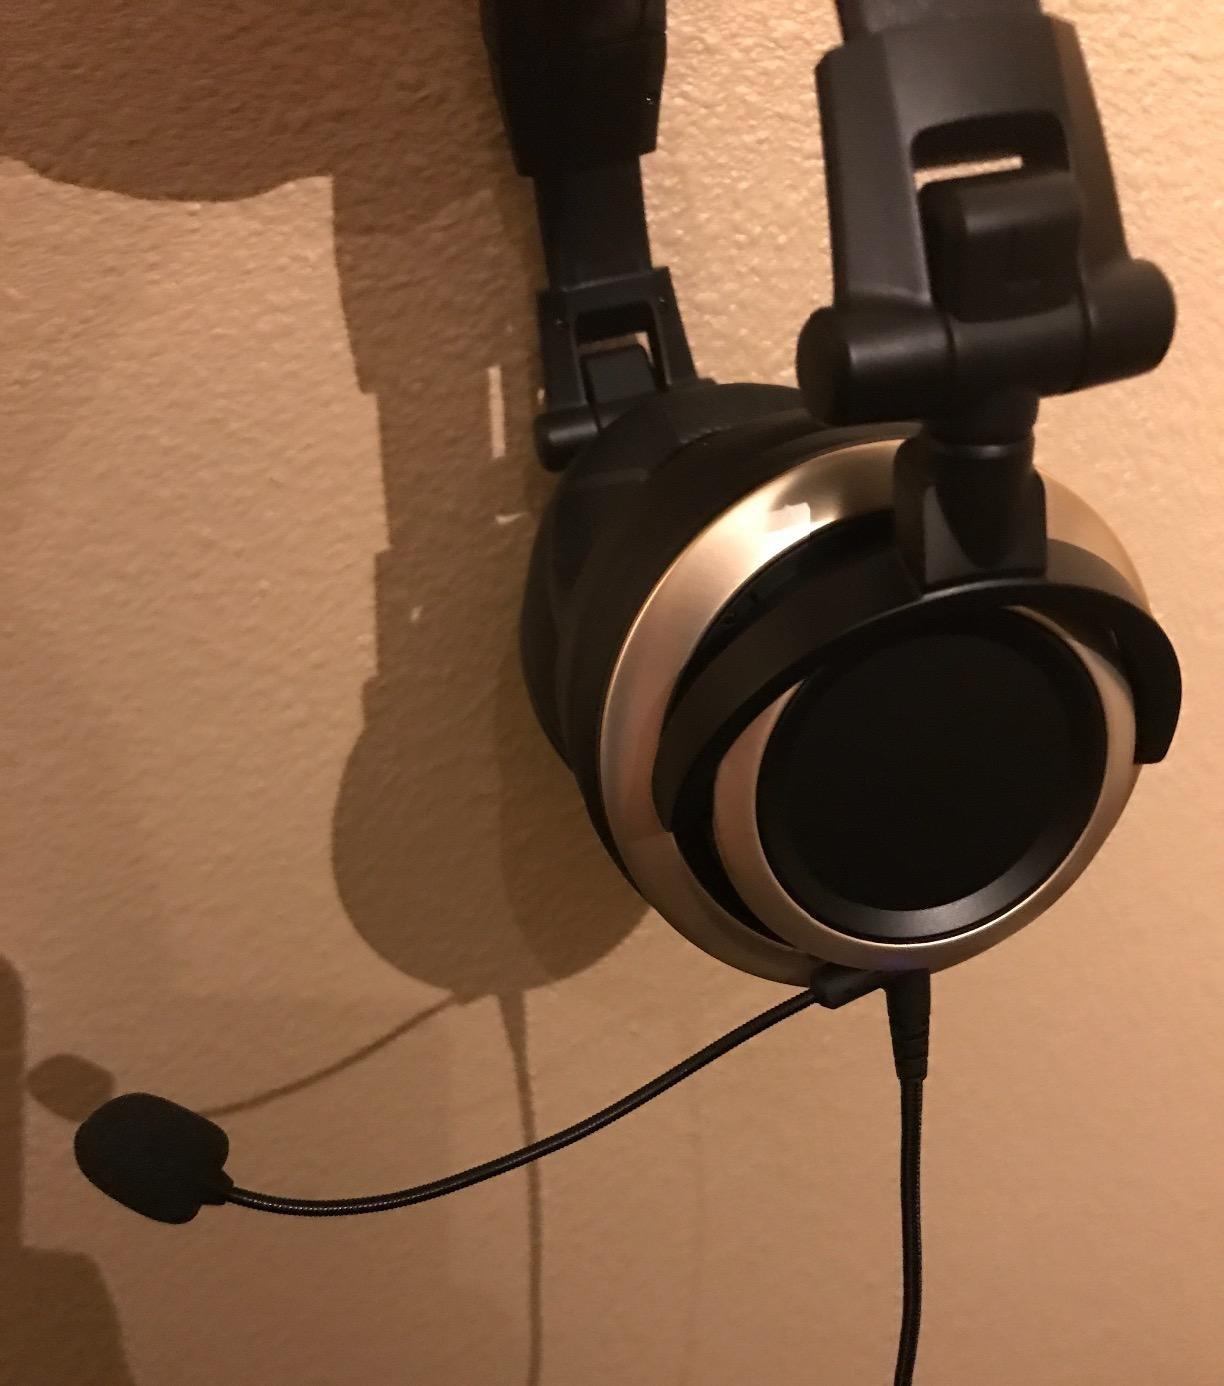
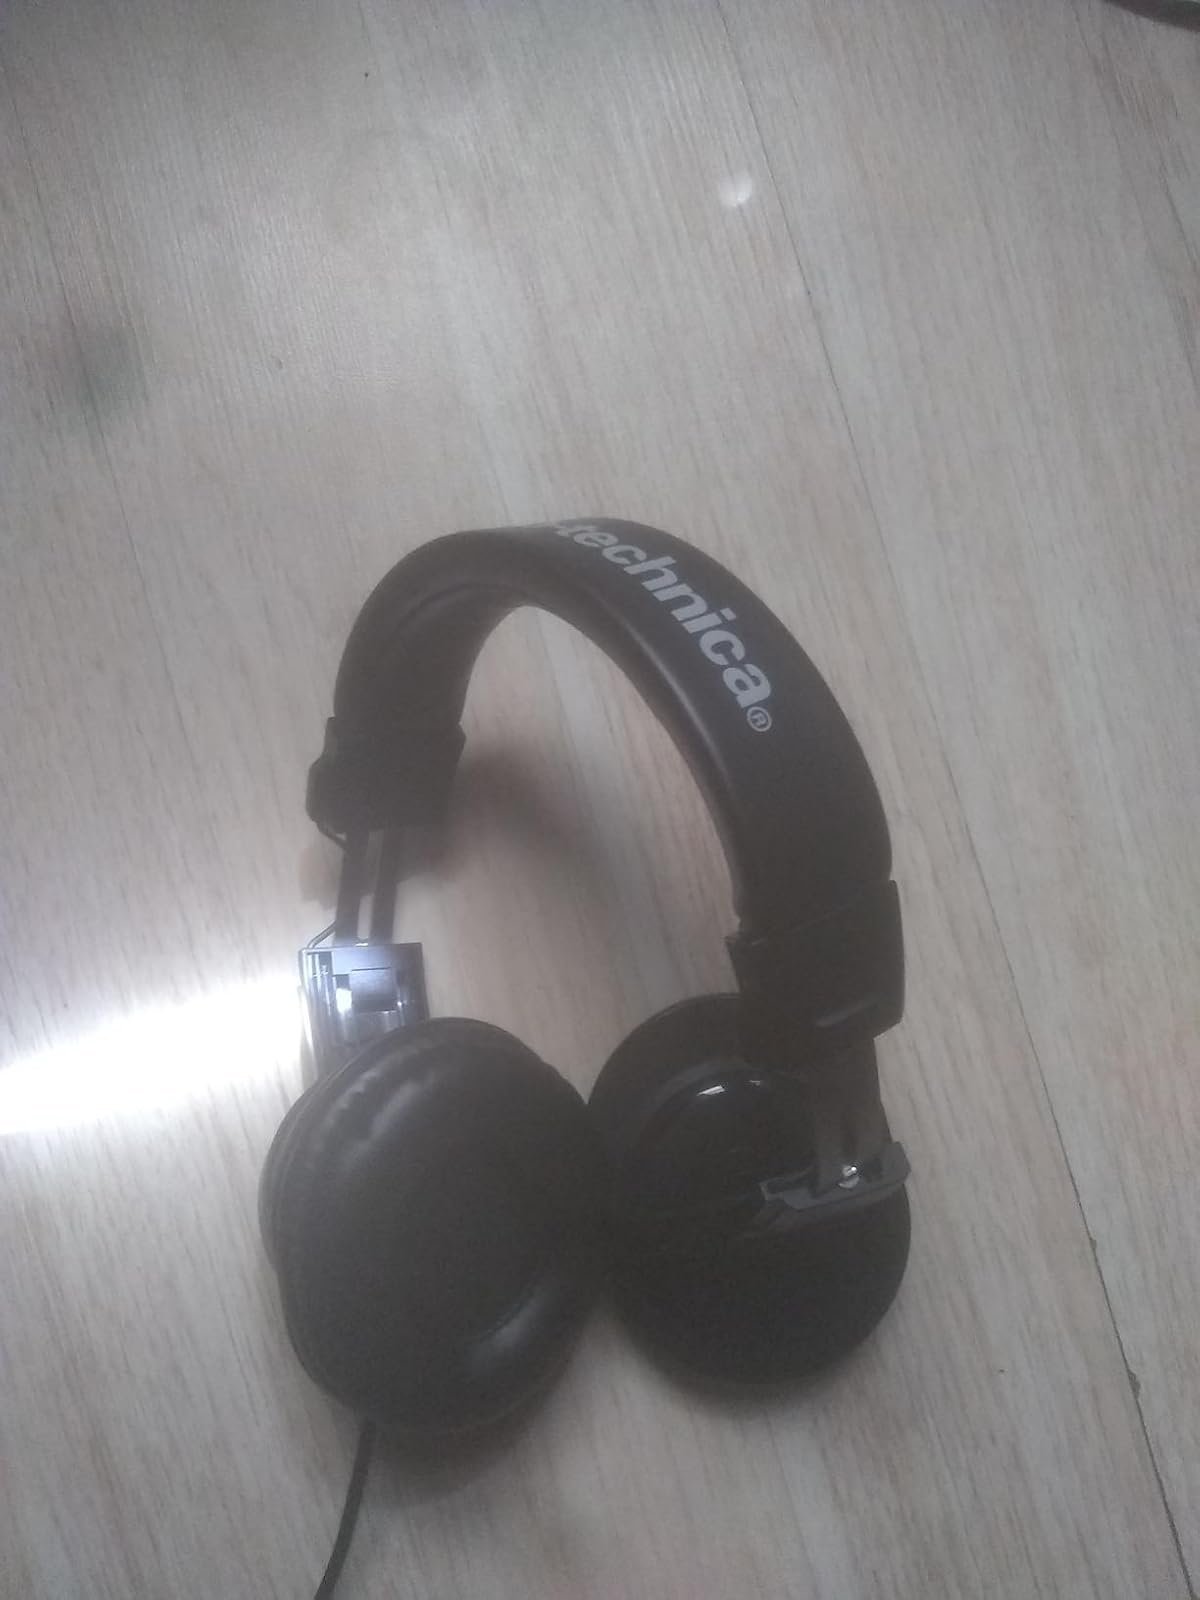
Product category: headphones
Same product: no